David Healy (footballer)

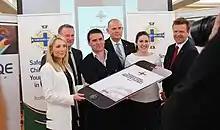
Healy with Jim Gamble launching the IFA Safeguarding Children App in April 2014

Healy was appointed manager of NIFL Premiership side Linfield in October 2015, the club he had supported all his life. He steered the "Blues" to a second-place finish in 2015–16, eight points behind Crusaders. On 7 February 2017, he won his first managerial honour as Linfield beat Crusaders 3–1 in the County Antrim Shield. On 25 February, he was given a six-game general ban after being dismissed from the touchline for the third time of the season. Despite this setback, the "Blues" went on to win the league title in 2016–17, and ended the campaign with a treble after beating Coleraine 3–0 in the final of the Irish Cup. He went on to add the Charity Shield to Linfield's honours with a 3–1 victory over Coleraine at The Oval. They went on to lose to Celtic in the second round of qualification for the UEFA Champions League in the 2017–18 season, and had a disappointing campaign domestically as they finished fourth in the league and exited both cup competitions at the quarter-finals. On 16 February 2019, Healy won his fifth domestic honour with Linfield as they won the Northern Irish League Cup final with a 1–0 over Ballymena United.